Chinese sculpture

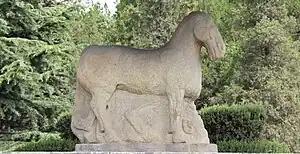
The horse statue at Huo Qubing's Mausoleum

Chinese sculpture originated from the Shang, and has a history of more than 3,000 years. Chinese sculpture eventually influenced the sculpture of other nations such as Japan.